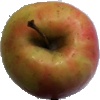
Label: Apple Pink Lady 1